Kelis

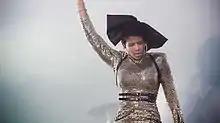
Kelis performing in 2011

In 2012, Kelis's management firm at the time announced that her sixth studio album would be released in late 2012 and feature production from Skream, Burns, Tom Neville, Dan Black, and Caspa. The first single, the Skream-produced "Distance", received its UK radio premiere in mid 2012. Kelis said of the album, "I've been on a real 1990s vibe with this record, it's kind of trip-hoppish...it's more electro, it's a little deeper and darker". Kelis was featured on Dan Black's single "Hearts" and Skream's "Copy Cat" (both 2013), the latter of which led to a dispute after Kelis alleged that Skream refused to have her appear in the music video. She opted to move on from dance music: "when everyone else starts doing it, it's not as much fun...too much time went by. That [sound] wasn't a new idea any more". The rest of the material from these recording sessions remains unreleased.